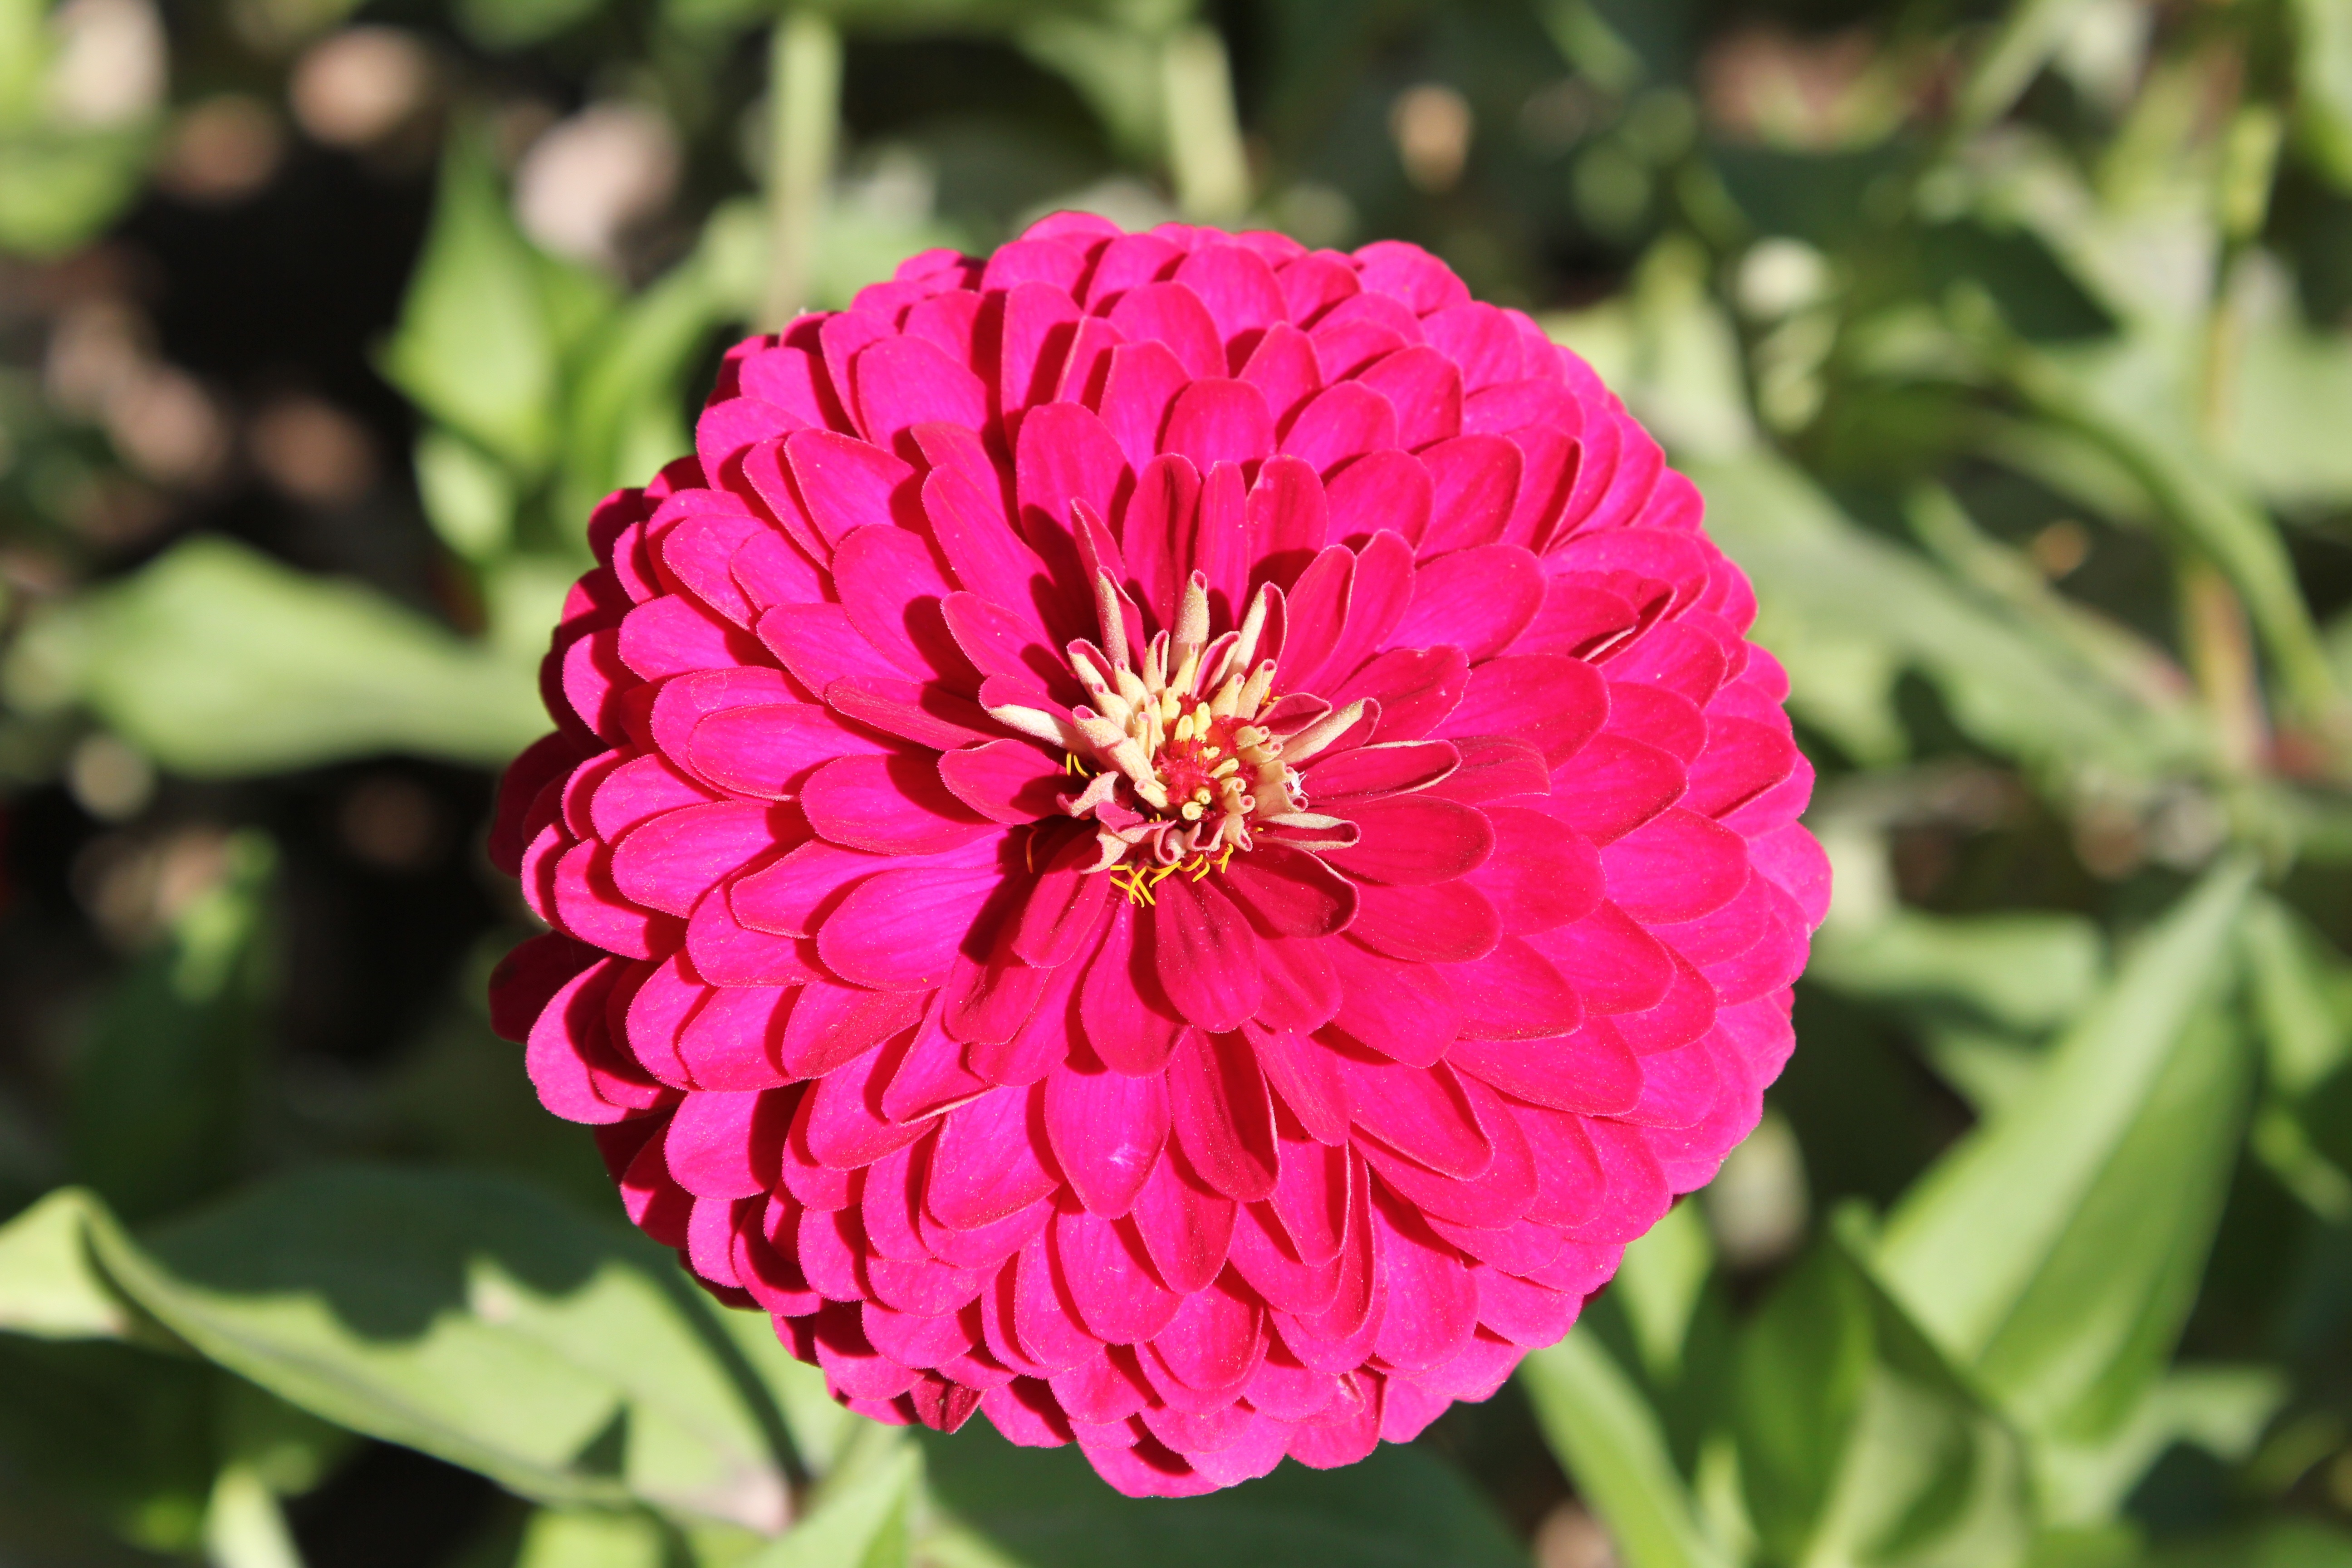
nature, plant, field, flower, petal, spring, color, botany, colorful, garden, flora, flowers, dahlia, vegetation, petals, fuchsia, rosa, nice, nursery, flowering plant, daisy family, dalia, round flower, annual plant, land plant, dunia